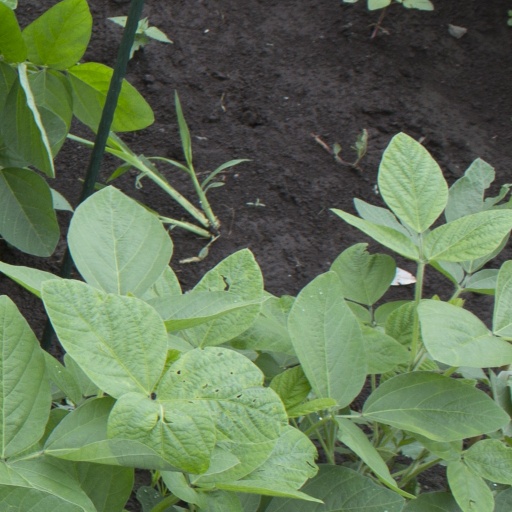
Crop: soybean